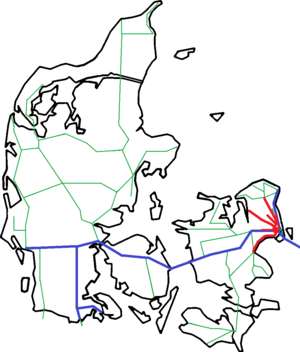
Le système ferroviaire danois comprend plus de 2 000 km de lignes ferroviaires, dont les grandes lignes principales les plus importantes, ainsi que le réseau de la banlieue de Copenhague sont électrifiés. Le trafic est essentiellement constitué de voyageurs, mais il favorise aussi un important trafic de transit de marchandises entre la Suède et l'Allemagne.